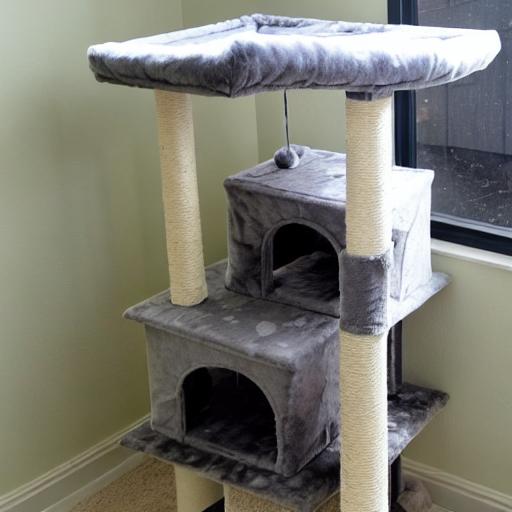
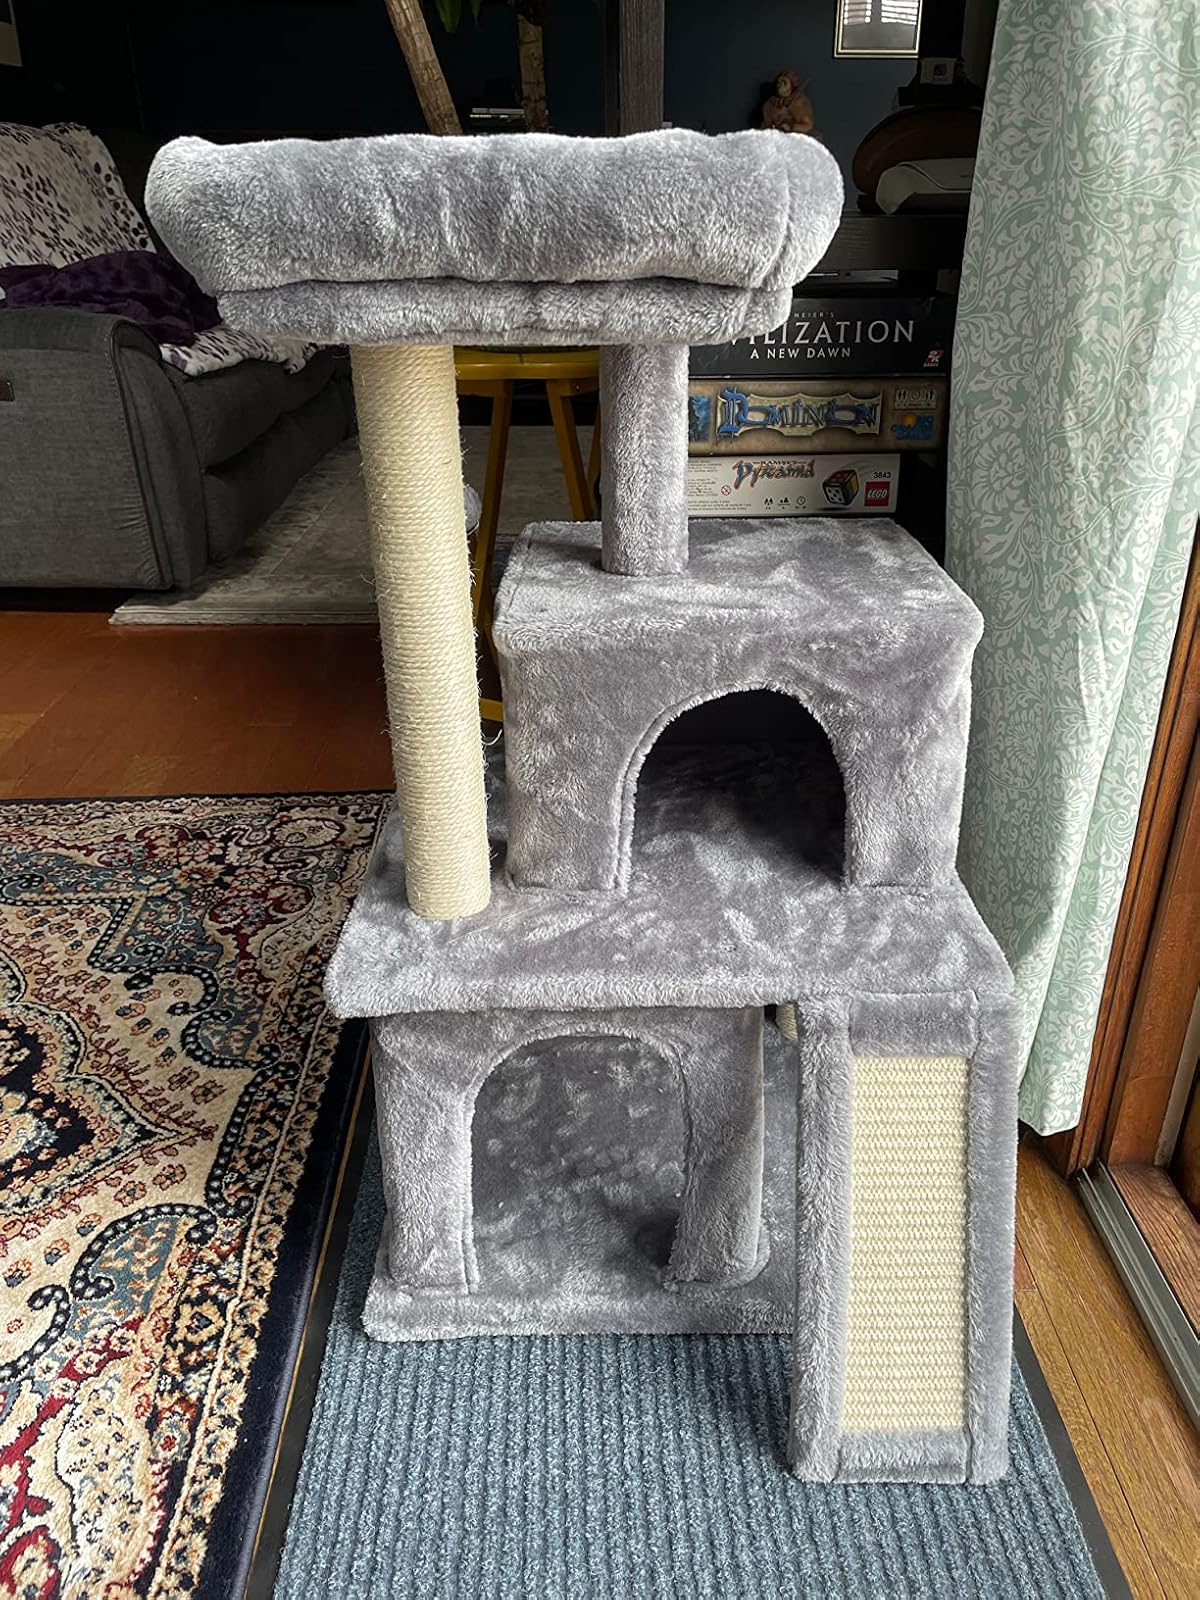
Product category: items_cat tree
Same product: no